Robert MacDougall

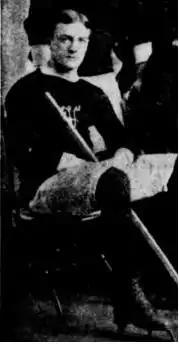
MacDougall in the team picture of the Montreal Victorias in 1895

Robert Ernest MacDougall (March 2, 1876 – March 26, 1950) was a notable Canadian ice hockey player and businessman. He played in the early days of organized ice hockey, before professionalism. He played the position of forward for the Montreal Victorias and was a member of five Stanley Cup-winning teams.